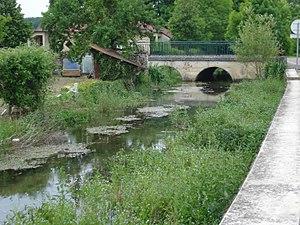
Pont sur la Sarce à Avirey-Lingey (Aube, Fr).
La Sarce est une rivière française qui coule dans le département de l'Aube. C'est un affluent direct de la Seine en rive gauche.